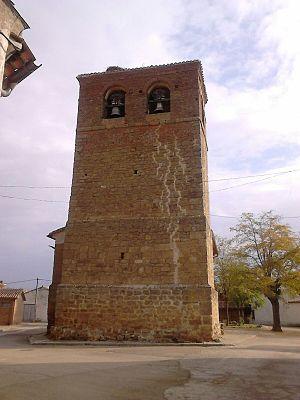
Santa Eufemia del Arroyo est une commune de la province de Valladolid dans la communauté autonome de Castille-et-León en Espagne.